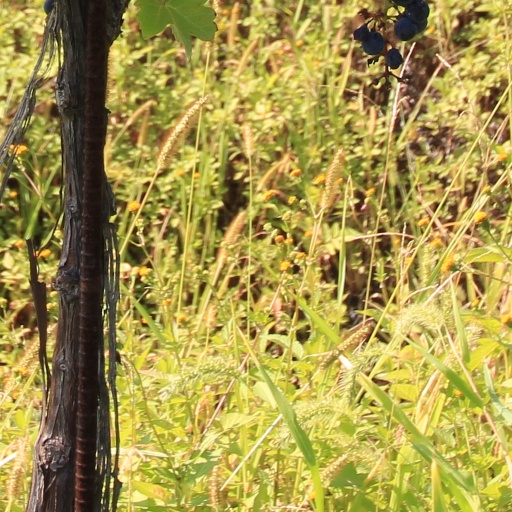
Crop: grape